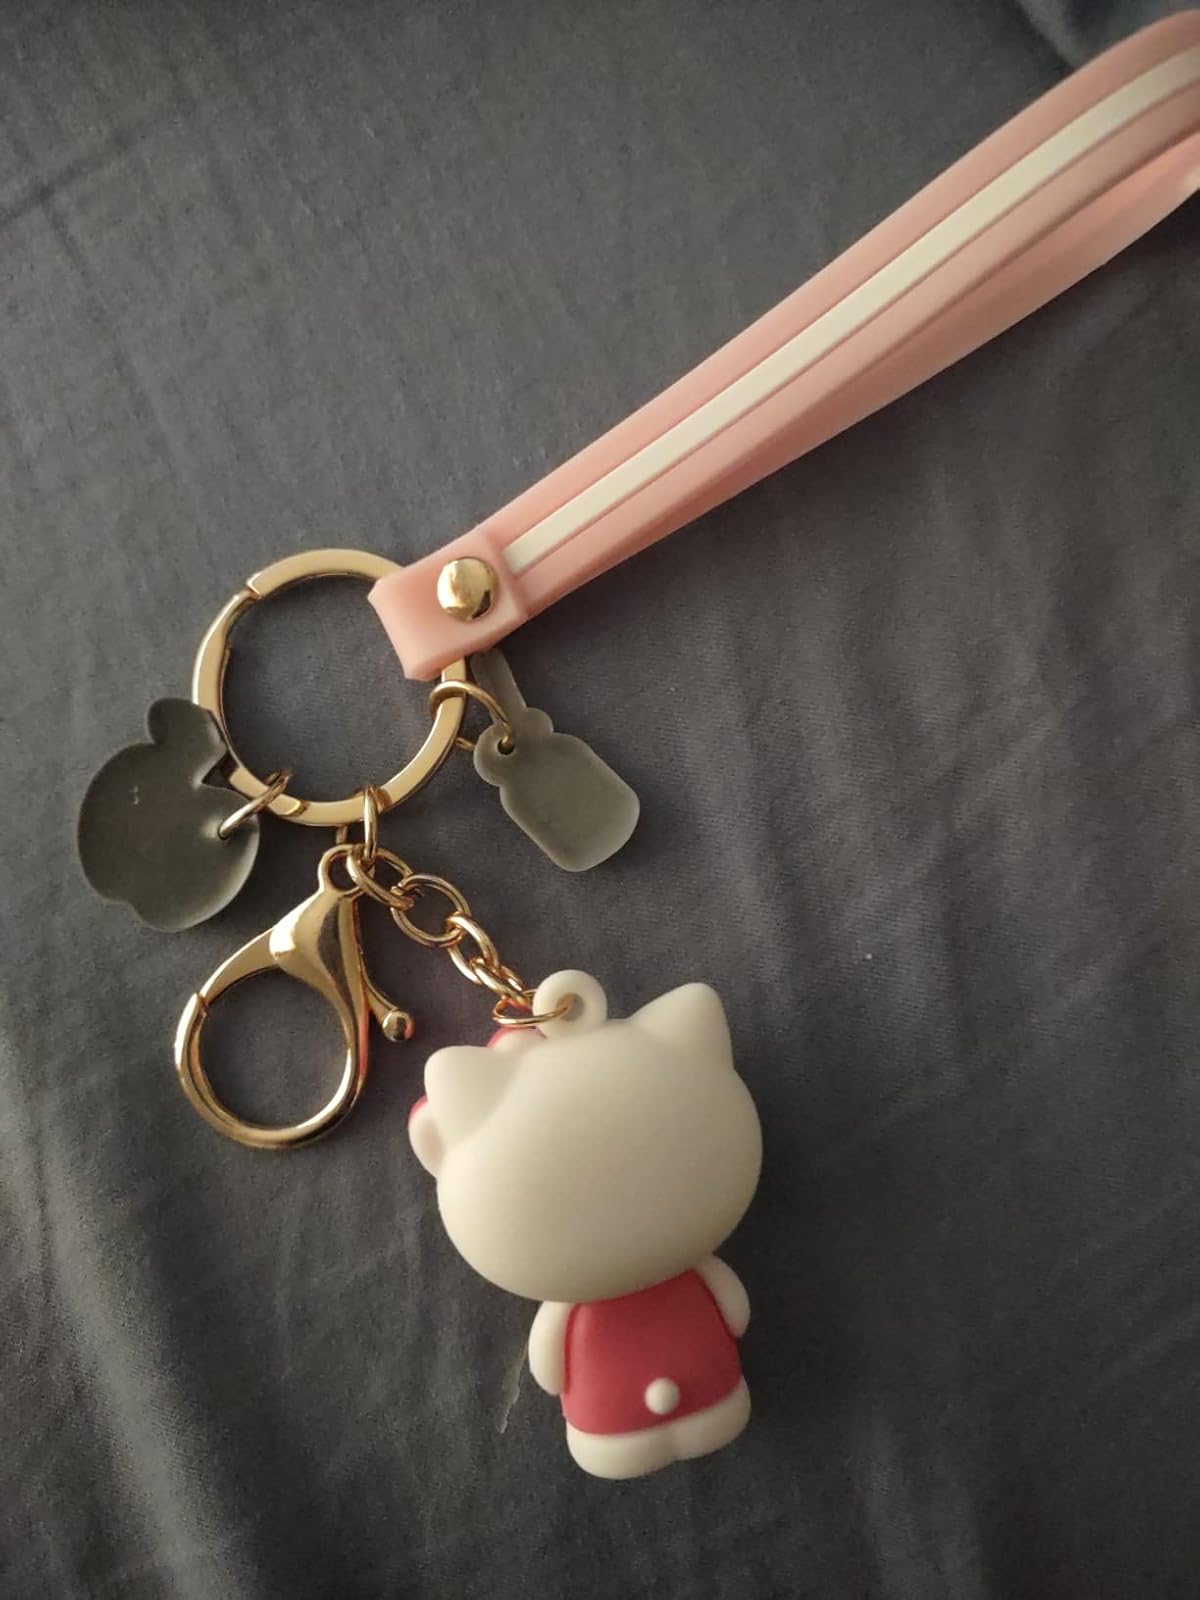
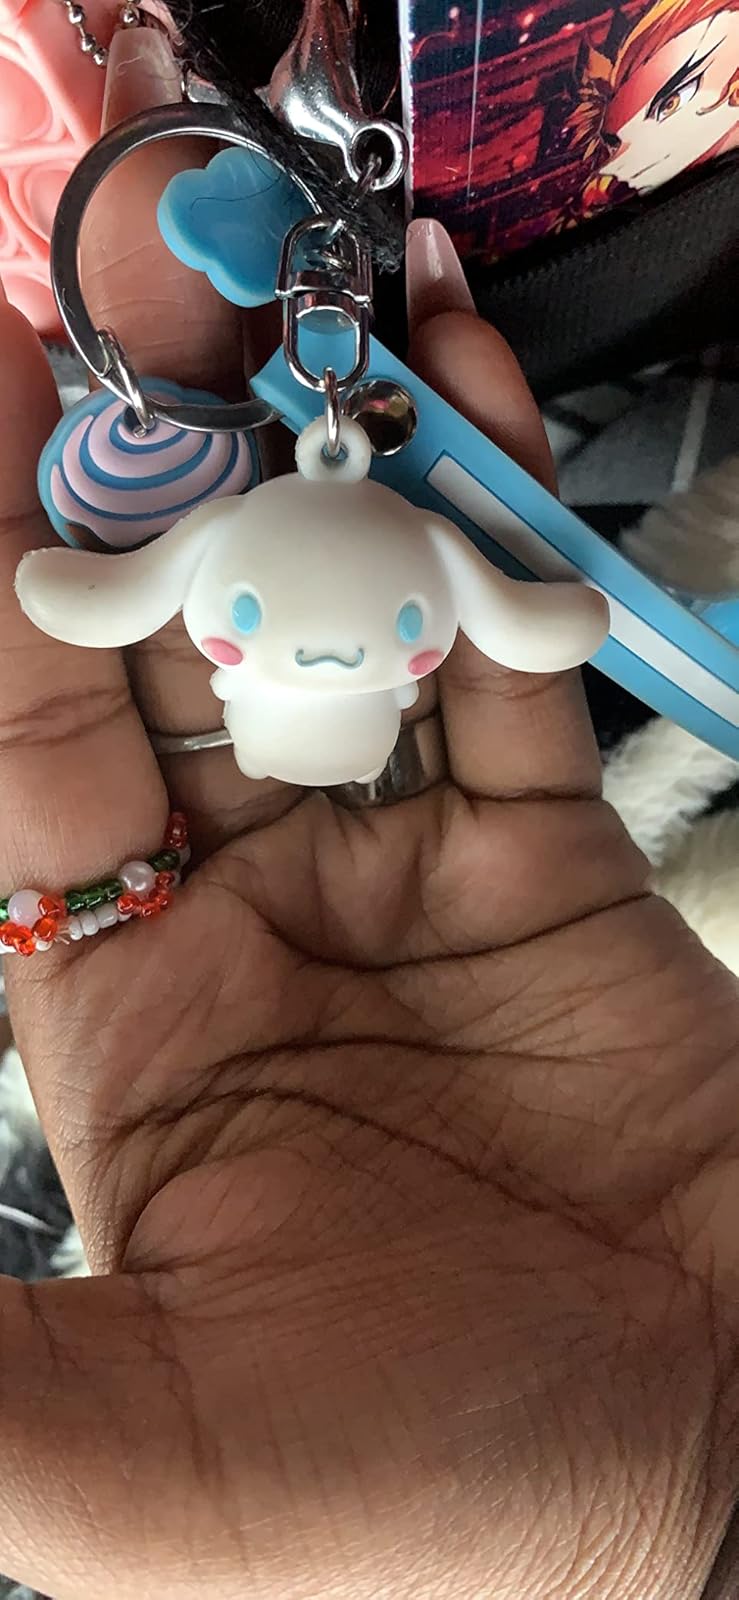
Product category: accessories_keychain
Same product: no